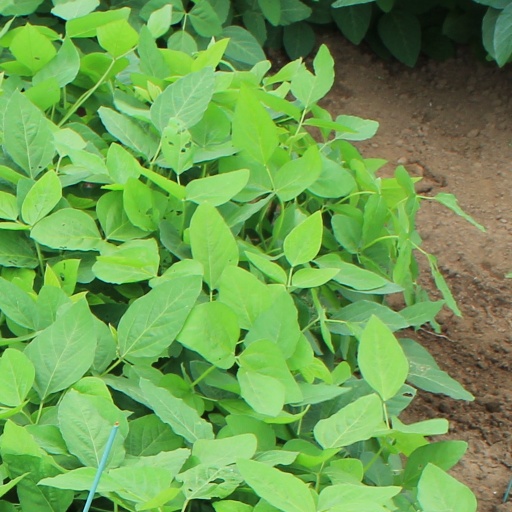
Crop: soybean